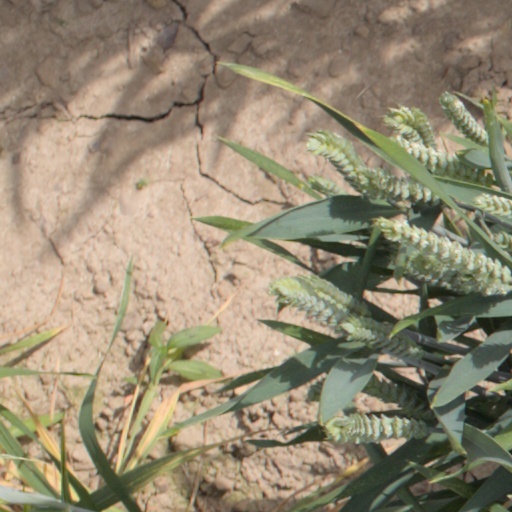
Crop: wheat